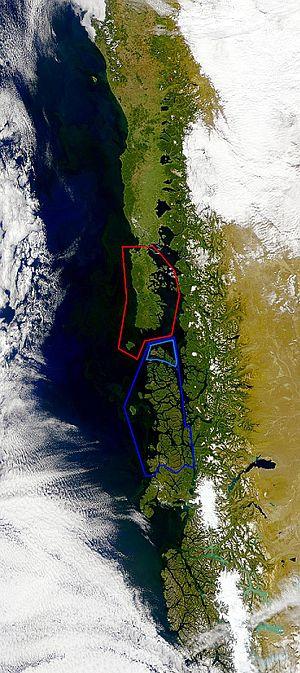
L'archipel de las Guaitecas ou îles Guaitecas est un ensemble d'îles situées dans l'Océan Pacifique au sud du Chili à une quarantaine de kilomètres du continent et au nord du grand archipel des Chonos. La population d'environ 1 400 habitants, qui vit des produits de la mer, se concentre dans l'île Ascención. Sur le plan administratif l'archipel constitue la commune du Chili de Guaitecas rattachée à la région Aysen. Le nom de l'archipel vient de waiteka, qui signifie « homme » et qui serait le mot grâce auquel se désignait le peuple indigène qui fréquentait la région avant l'arrivée des espagnols : les chonos.
L'archipel des Chonos est un archipel composé d'une série de milliers d'îles montagneuses allongées et peu élevées, situé dans la région d'Aysén del General Carlos Ibáñez del Campo au Chili.